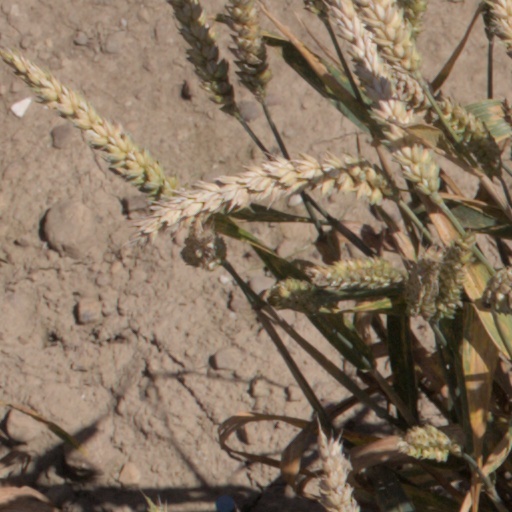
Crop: wheat